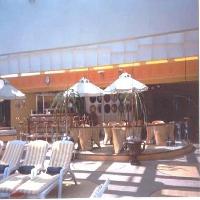
Weather: sun or clear